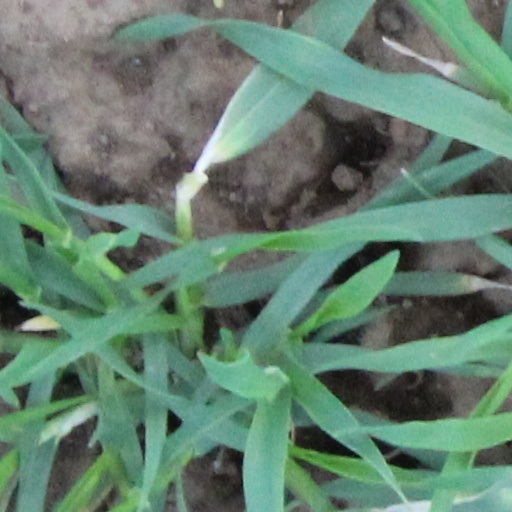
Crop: wheat